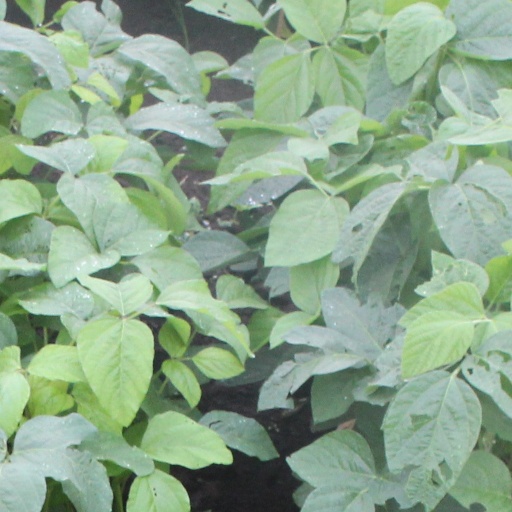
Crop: soybean